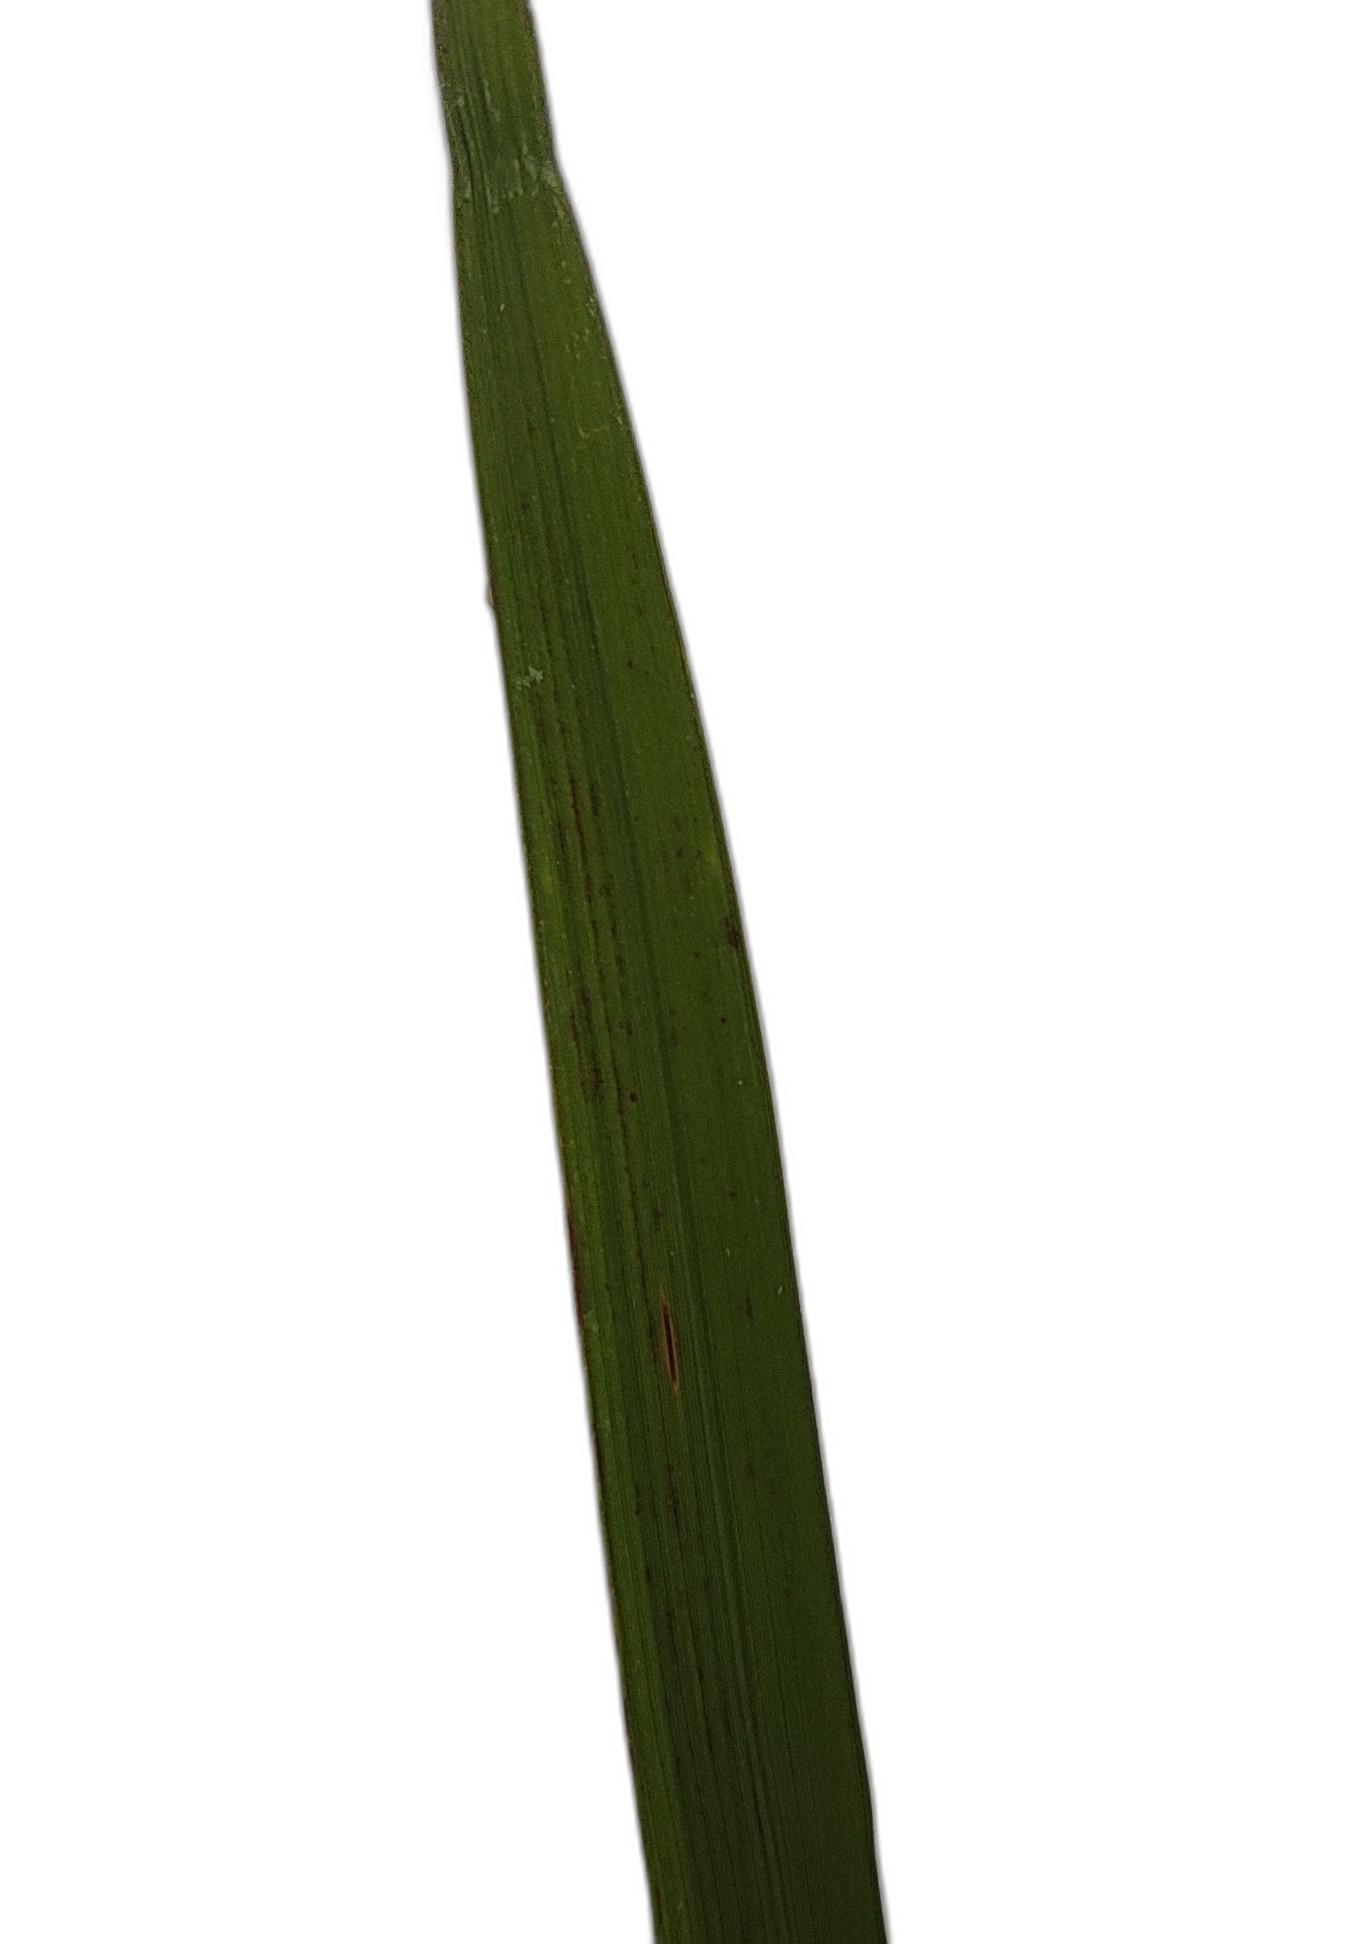
Label: Rice Blast